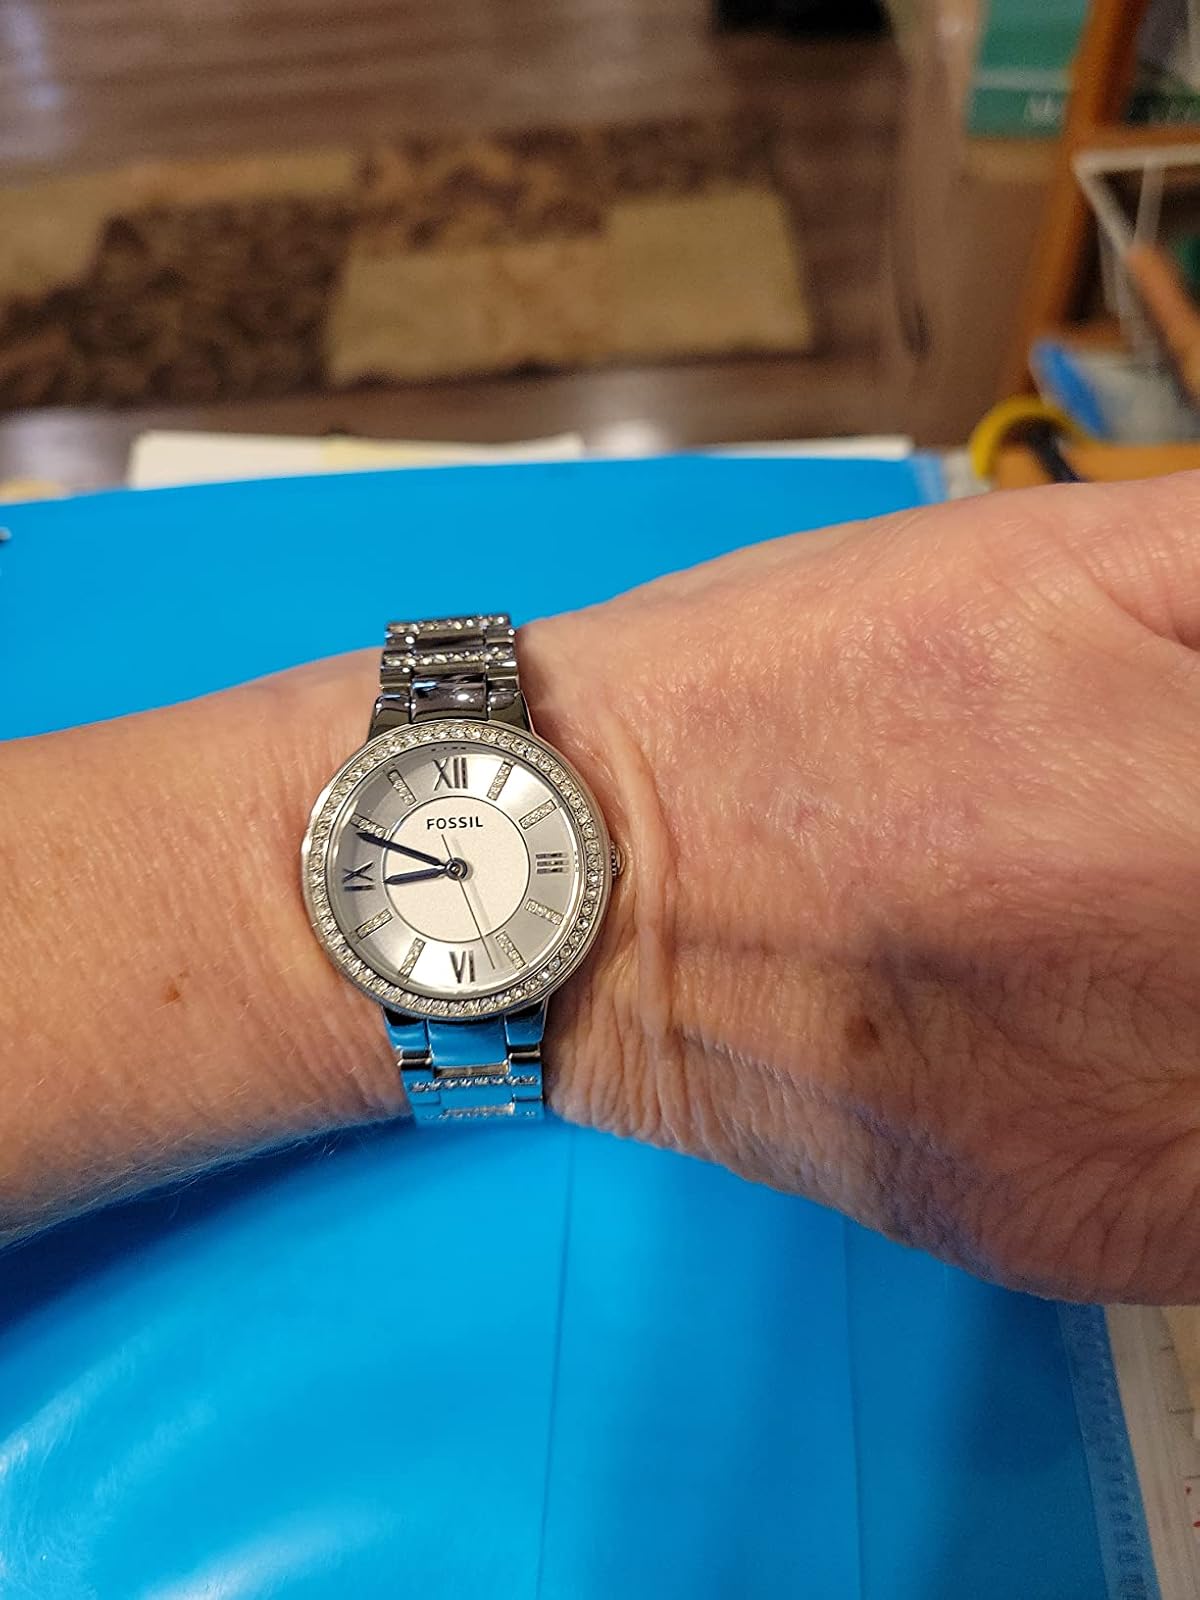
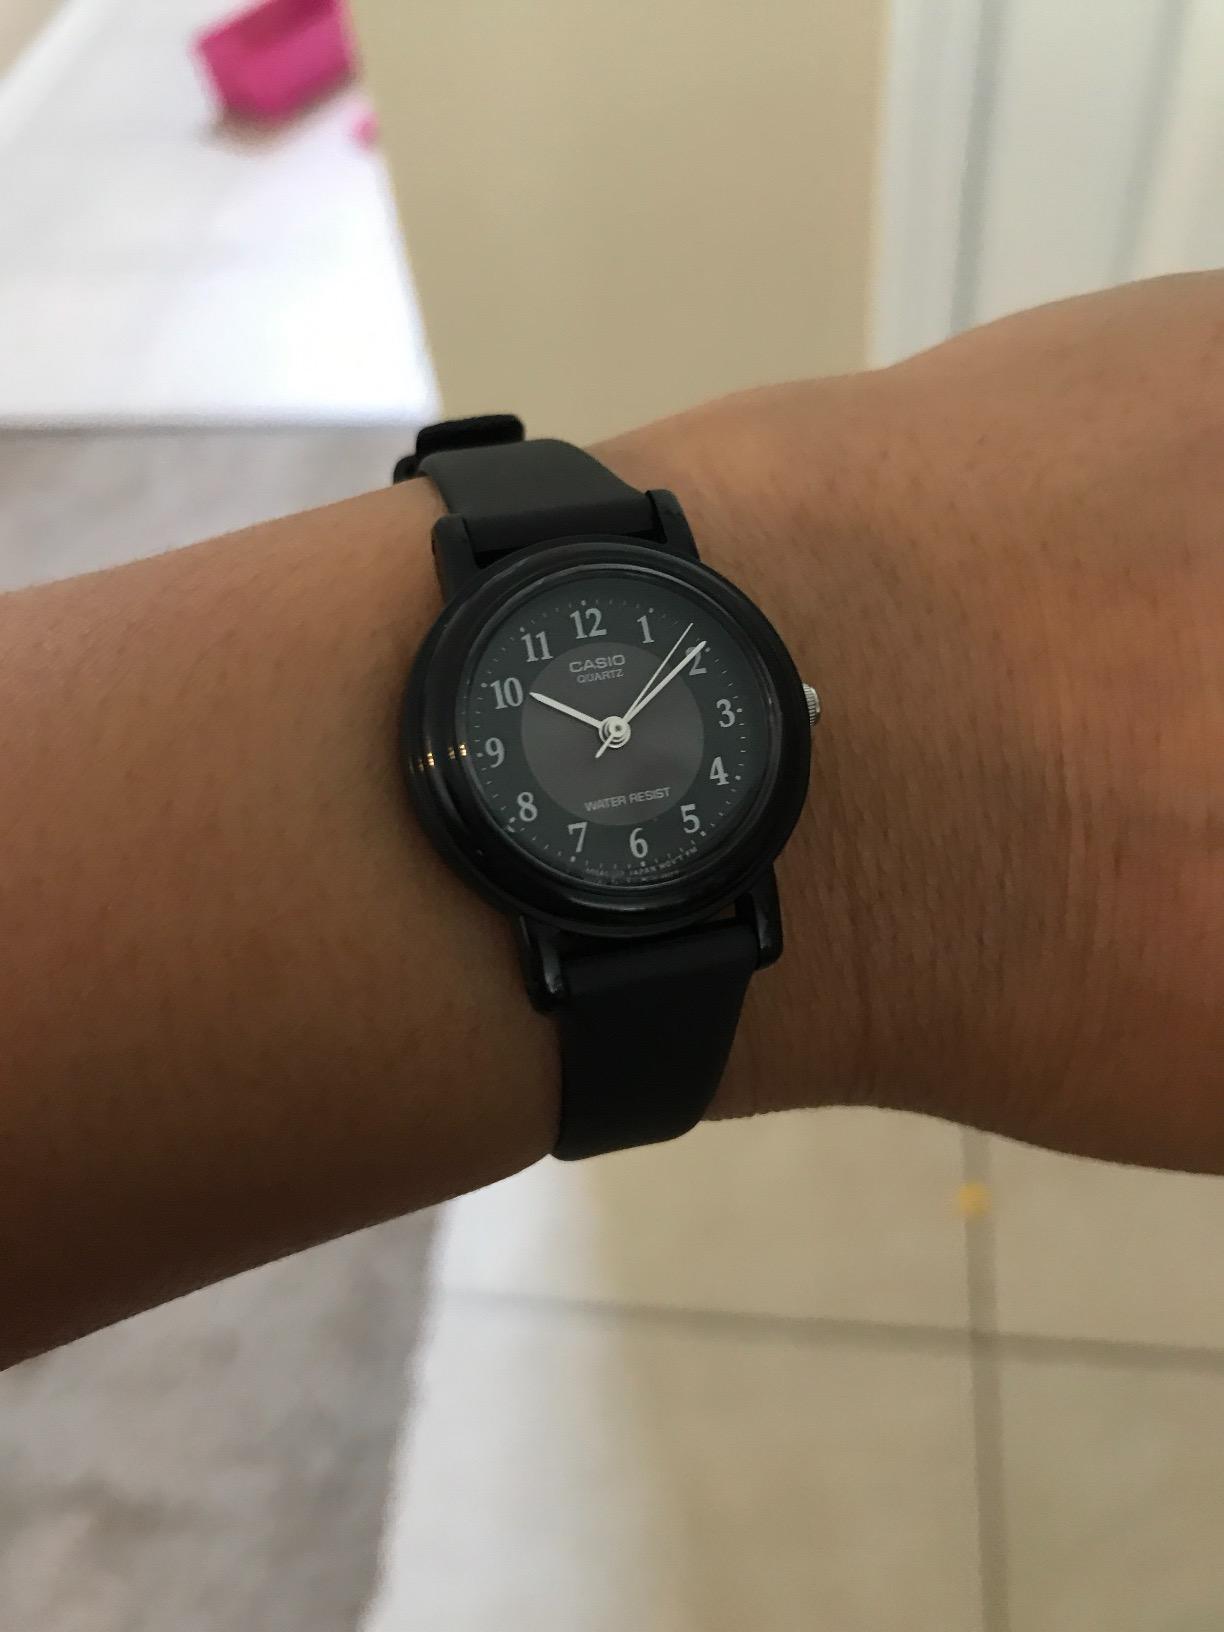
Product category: accessories_watch
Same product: no